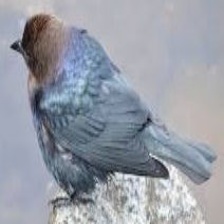
Species: BROWN HEADED COWBIRD
Scientific name: MOLOTHRUS ATER